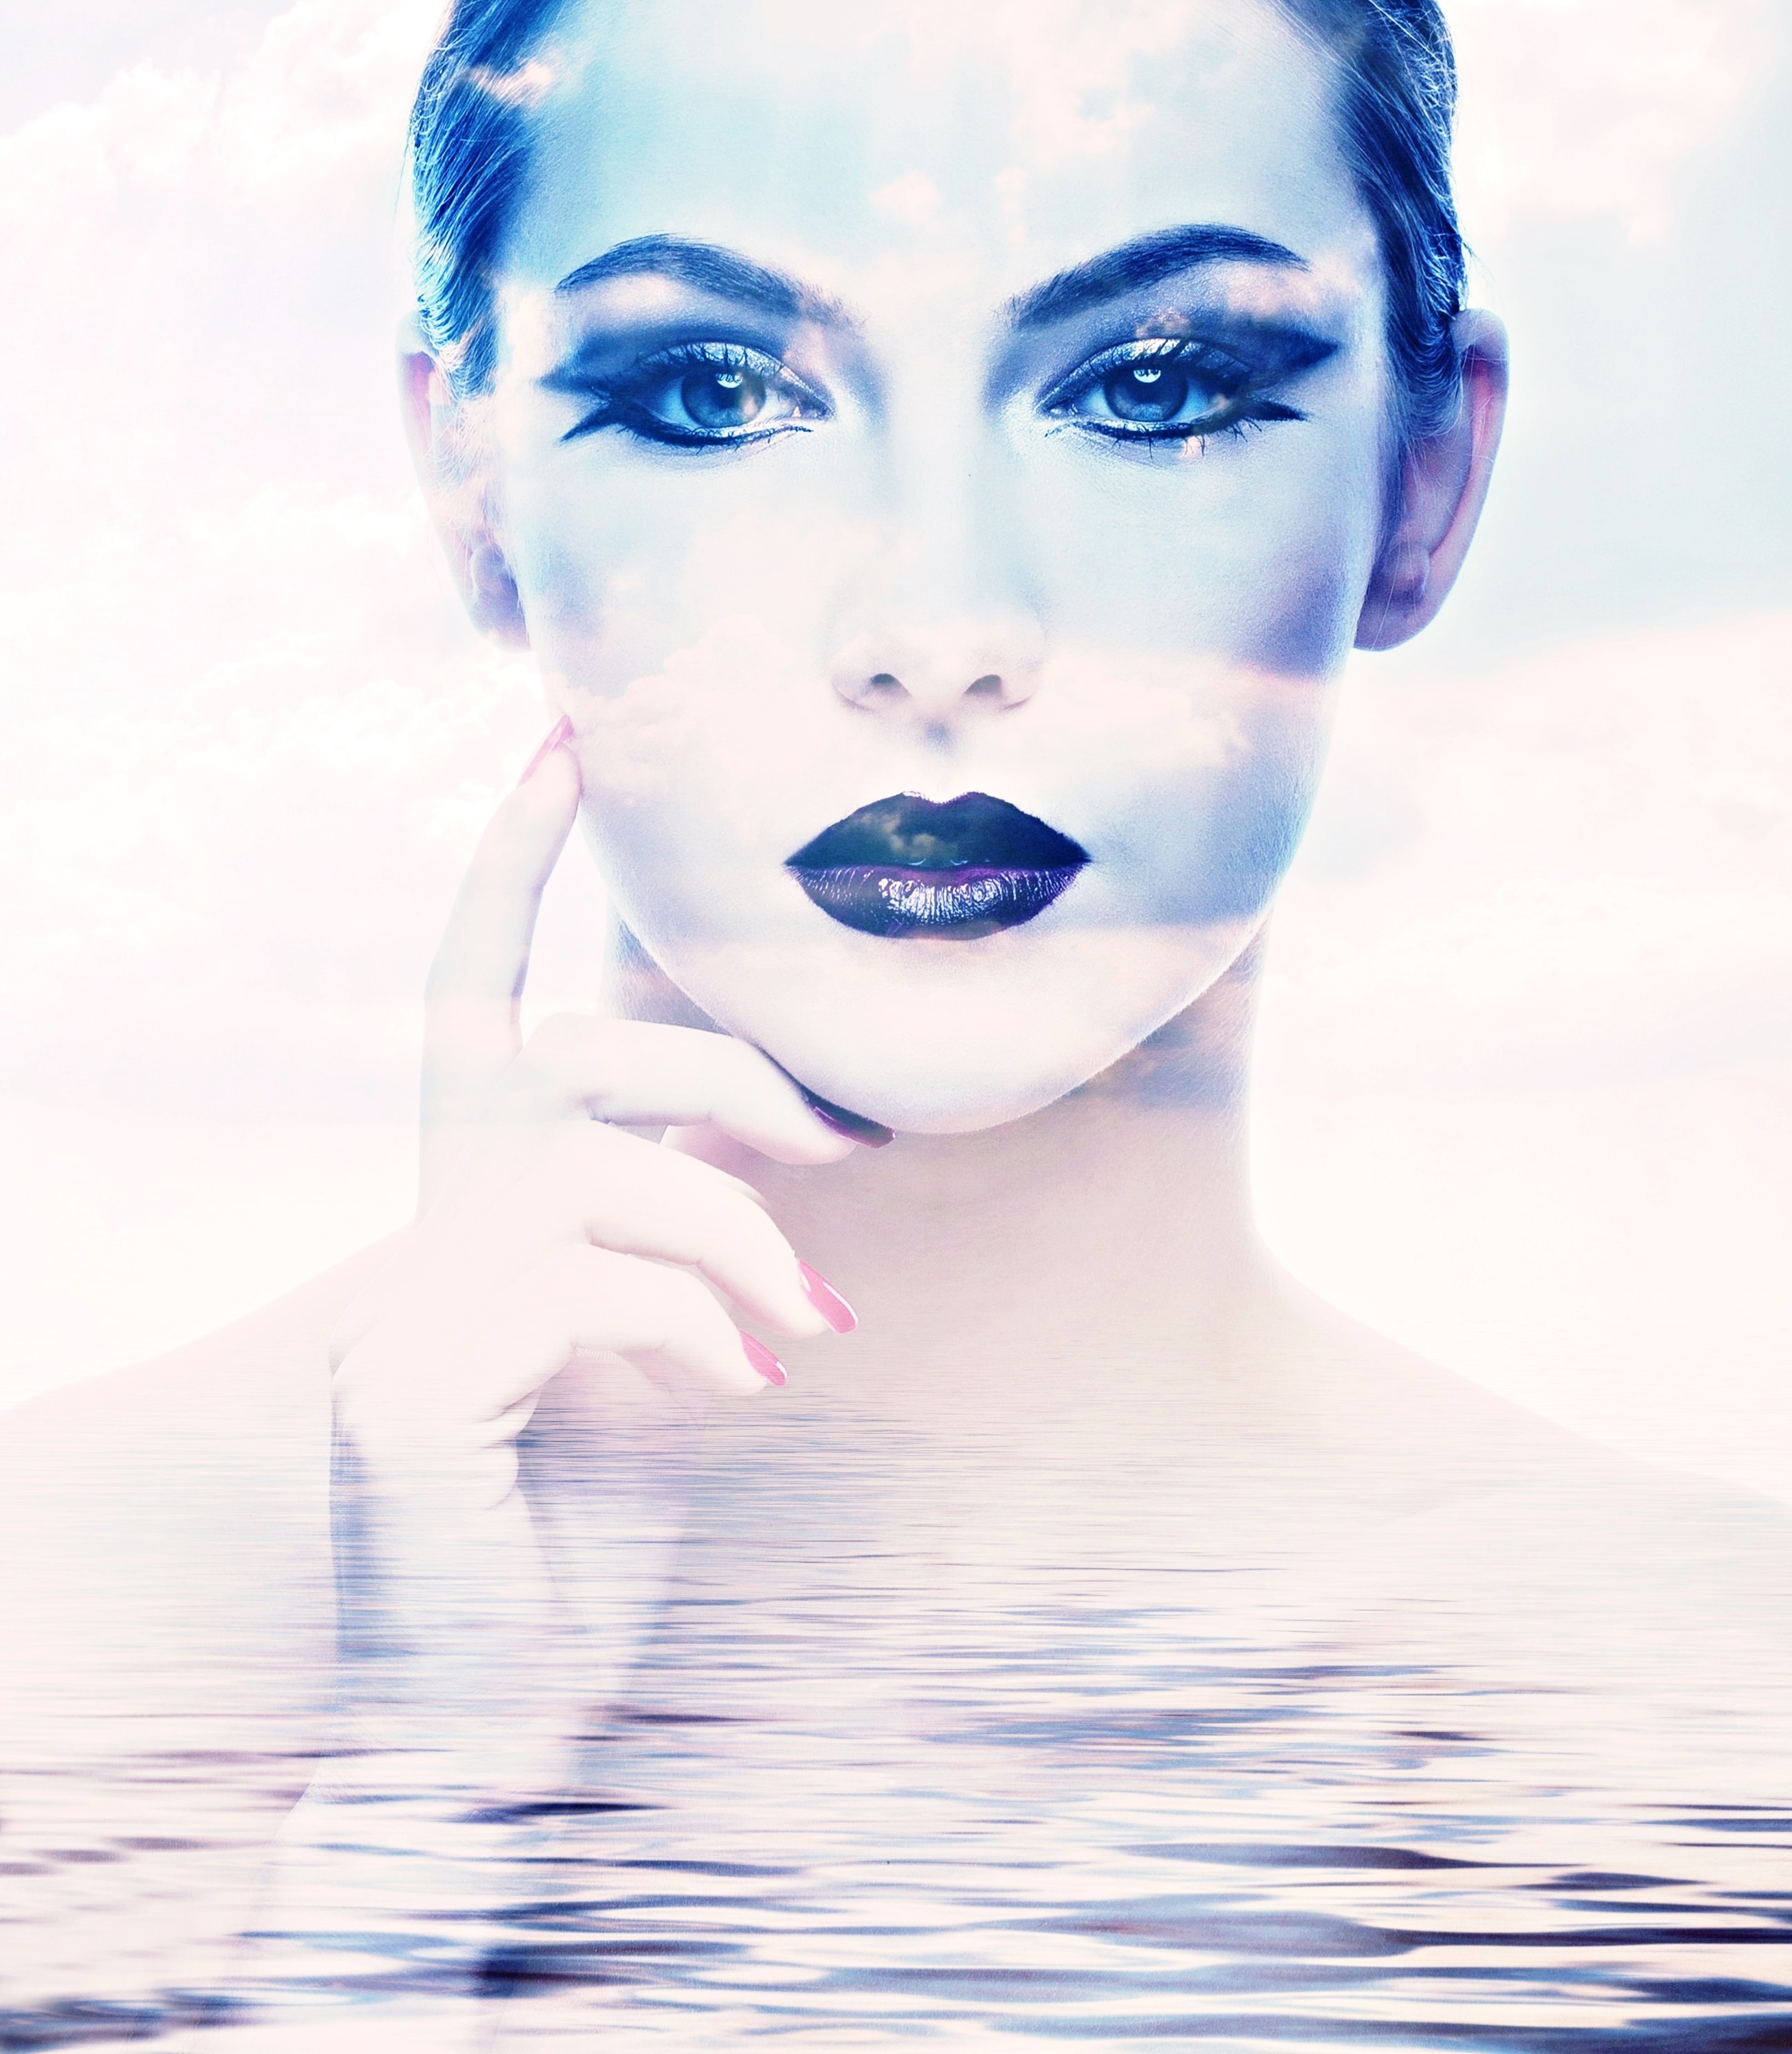
water, person, abstract, sky, woman, photography, view, profile, female, portrait, model, spring, human, blue, modern, facial expression, face, art, clouds, eye, head, beauty, expression, beautiful, mood, photo shoot, light effect, expressive, profile picture, woman's head, portrait photography